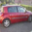
Label: automobile